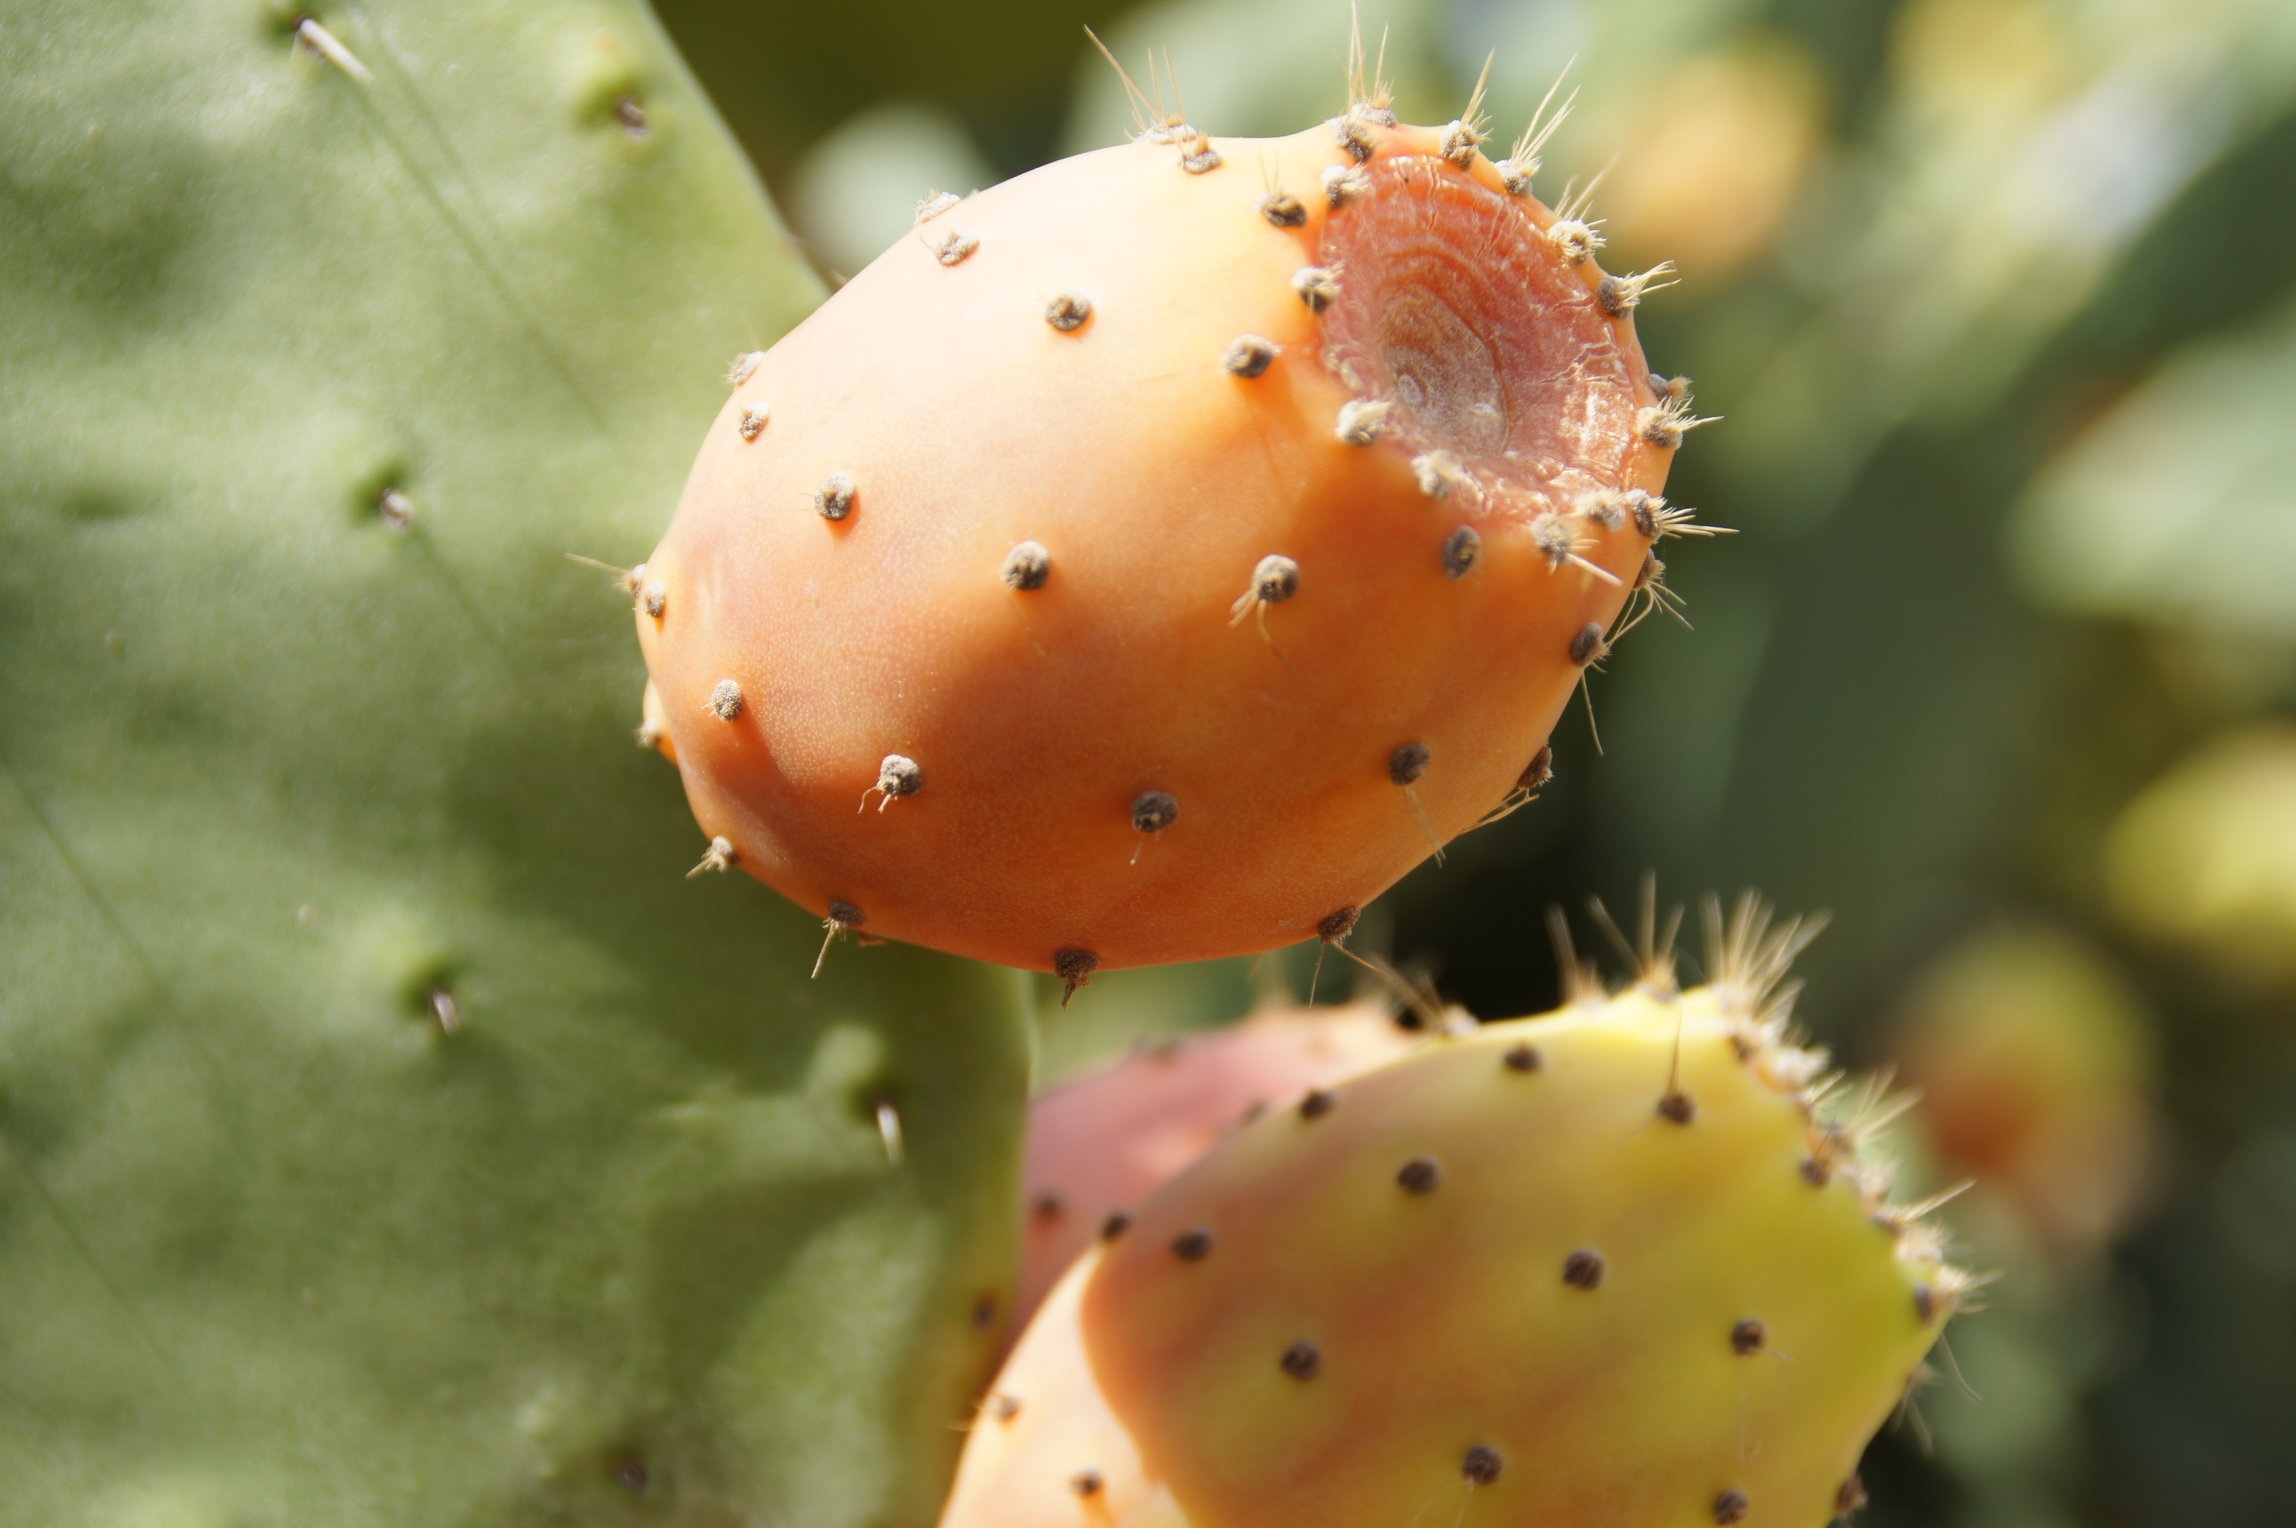
nature, prickly, cactus, plant, sun, fruit, leaf, flower, food, green, produce, botany, close, flora, fauna, close up, south, caryophyllales, sting, macro photography, flowering plant, prickly pear, cactus greenhouse, cactus fruit, cactus fig, land plant, thorns spines and prickles, nopal, barbary fig, eastern prickly pear